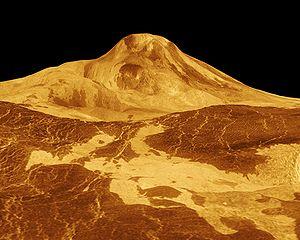
Vénus est une planète dont la surface est essentiellement recouverte de plaines et de bassins ainsi que de deux chaînes montagneuses majeures. Les cratères sur Vénus sont assez peu nombreux comparativement aux autres planètes du système solaire. Le nombre de cratères sur la planète s'élève à un millier environ, ce qui est caractéristique d'un sol relativement jeune.
La surface de Vénus est dominée par un intense volcanisme et produit plus de volcans que les autres planètes du système solaire. Elle a une surface composée à 90 % de basalte, et environ 80 % de la planète est constitué d'une mosaïque de roches volcaniques et de plaines de lave, indiquant que le volcanisme a joué un rôle majeur dans l'élaboration de sa surface.
Vénus est la deuxième planète du Système solaire par ordre d'éloignement au Soleil, et la sixième plus grosse aussi bien par la masse que le diamètre. Elle doit son nom à la déesse romaine de l'amour.
Maat Mons est un volcan bouclier de Vénus culminant à environ 8 km au-dessus du rayon moyen de la planète, ce qui en fait le plus haut volcan vénusien. Il est situé dans Atla Regio par 0,5° N et 194,6° E, au sud-est de Sapas Mons. L'édifice est nommé d'après Maât, la déesse égyptienne de l'ordre, de la paix, de la vérité et de la justice.
L'exploration de Vénus à l'aide de sondes spatiales démarre dès le début de l'ère spatiale. À l'époque, les caractéristiques de la planète Vénus, cachée derrière un épais manteau de nuages, sont très mal connues au point que certains spéculent sur l'existence de conditions à sa surface proches de celle de la Terre. La NASA réussit un premier survol en 1962 avec la mission américaine Mariner 2 qui dévoile un monde particulièrement hostile : vents violents, atmosphère acide, températures et pression atmosphérique particulièrement élevées à la surface, absence de champ magnétique protecteur. L'Union soviétique va par la suite jouer un rôle fondamental dans l'étude de Vénus en lançant une trentaine de missions dans le cadre du programme Venera. Celles-ci vont progressivement dévoiler la structure de l'atmosphère et certaines caractéristiques du sol vénusien. Venera 7 parvient pour la première fois à renvoyer des données de la surface de la planète en 1970. L'atmosphère est explorée avec des ballons et une première carte des reliefs est dressée avec un radar.